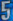
Number: 5